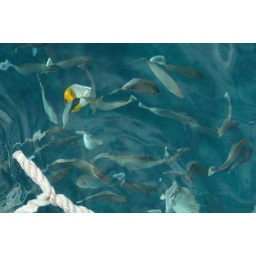
Fish by Snorkeling boat - includes state fish of Hawaii